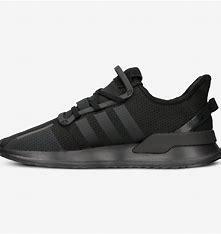
Brand: Adidas
Model: U_path Run